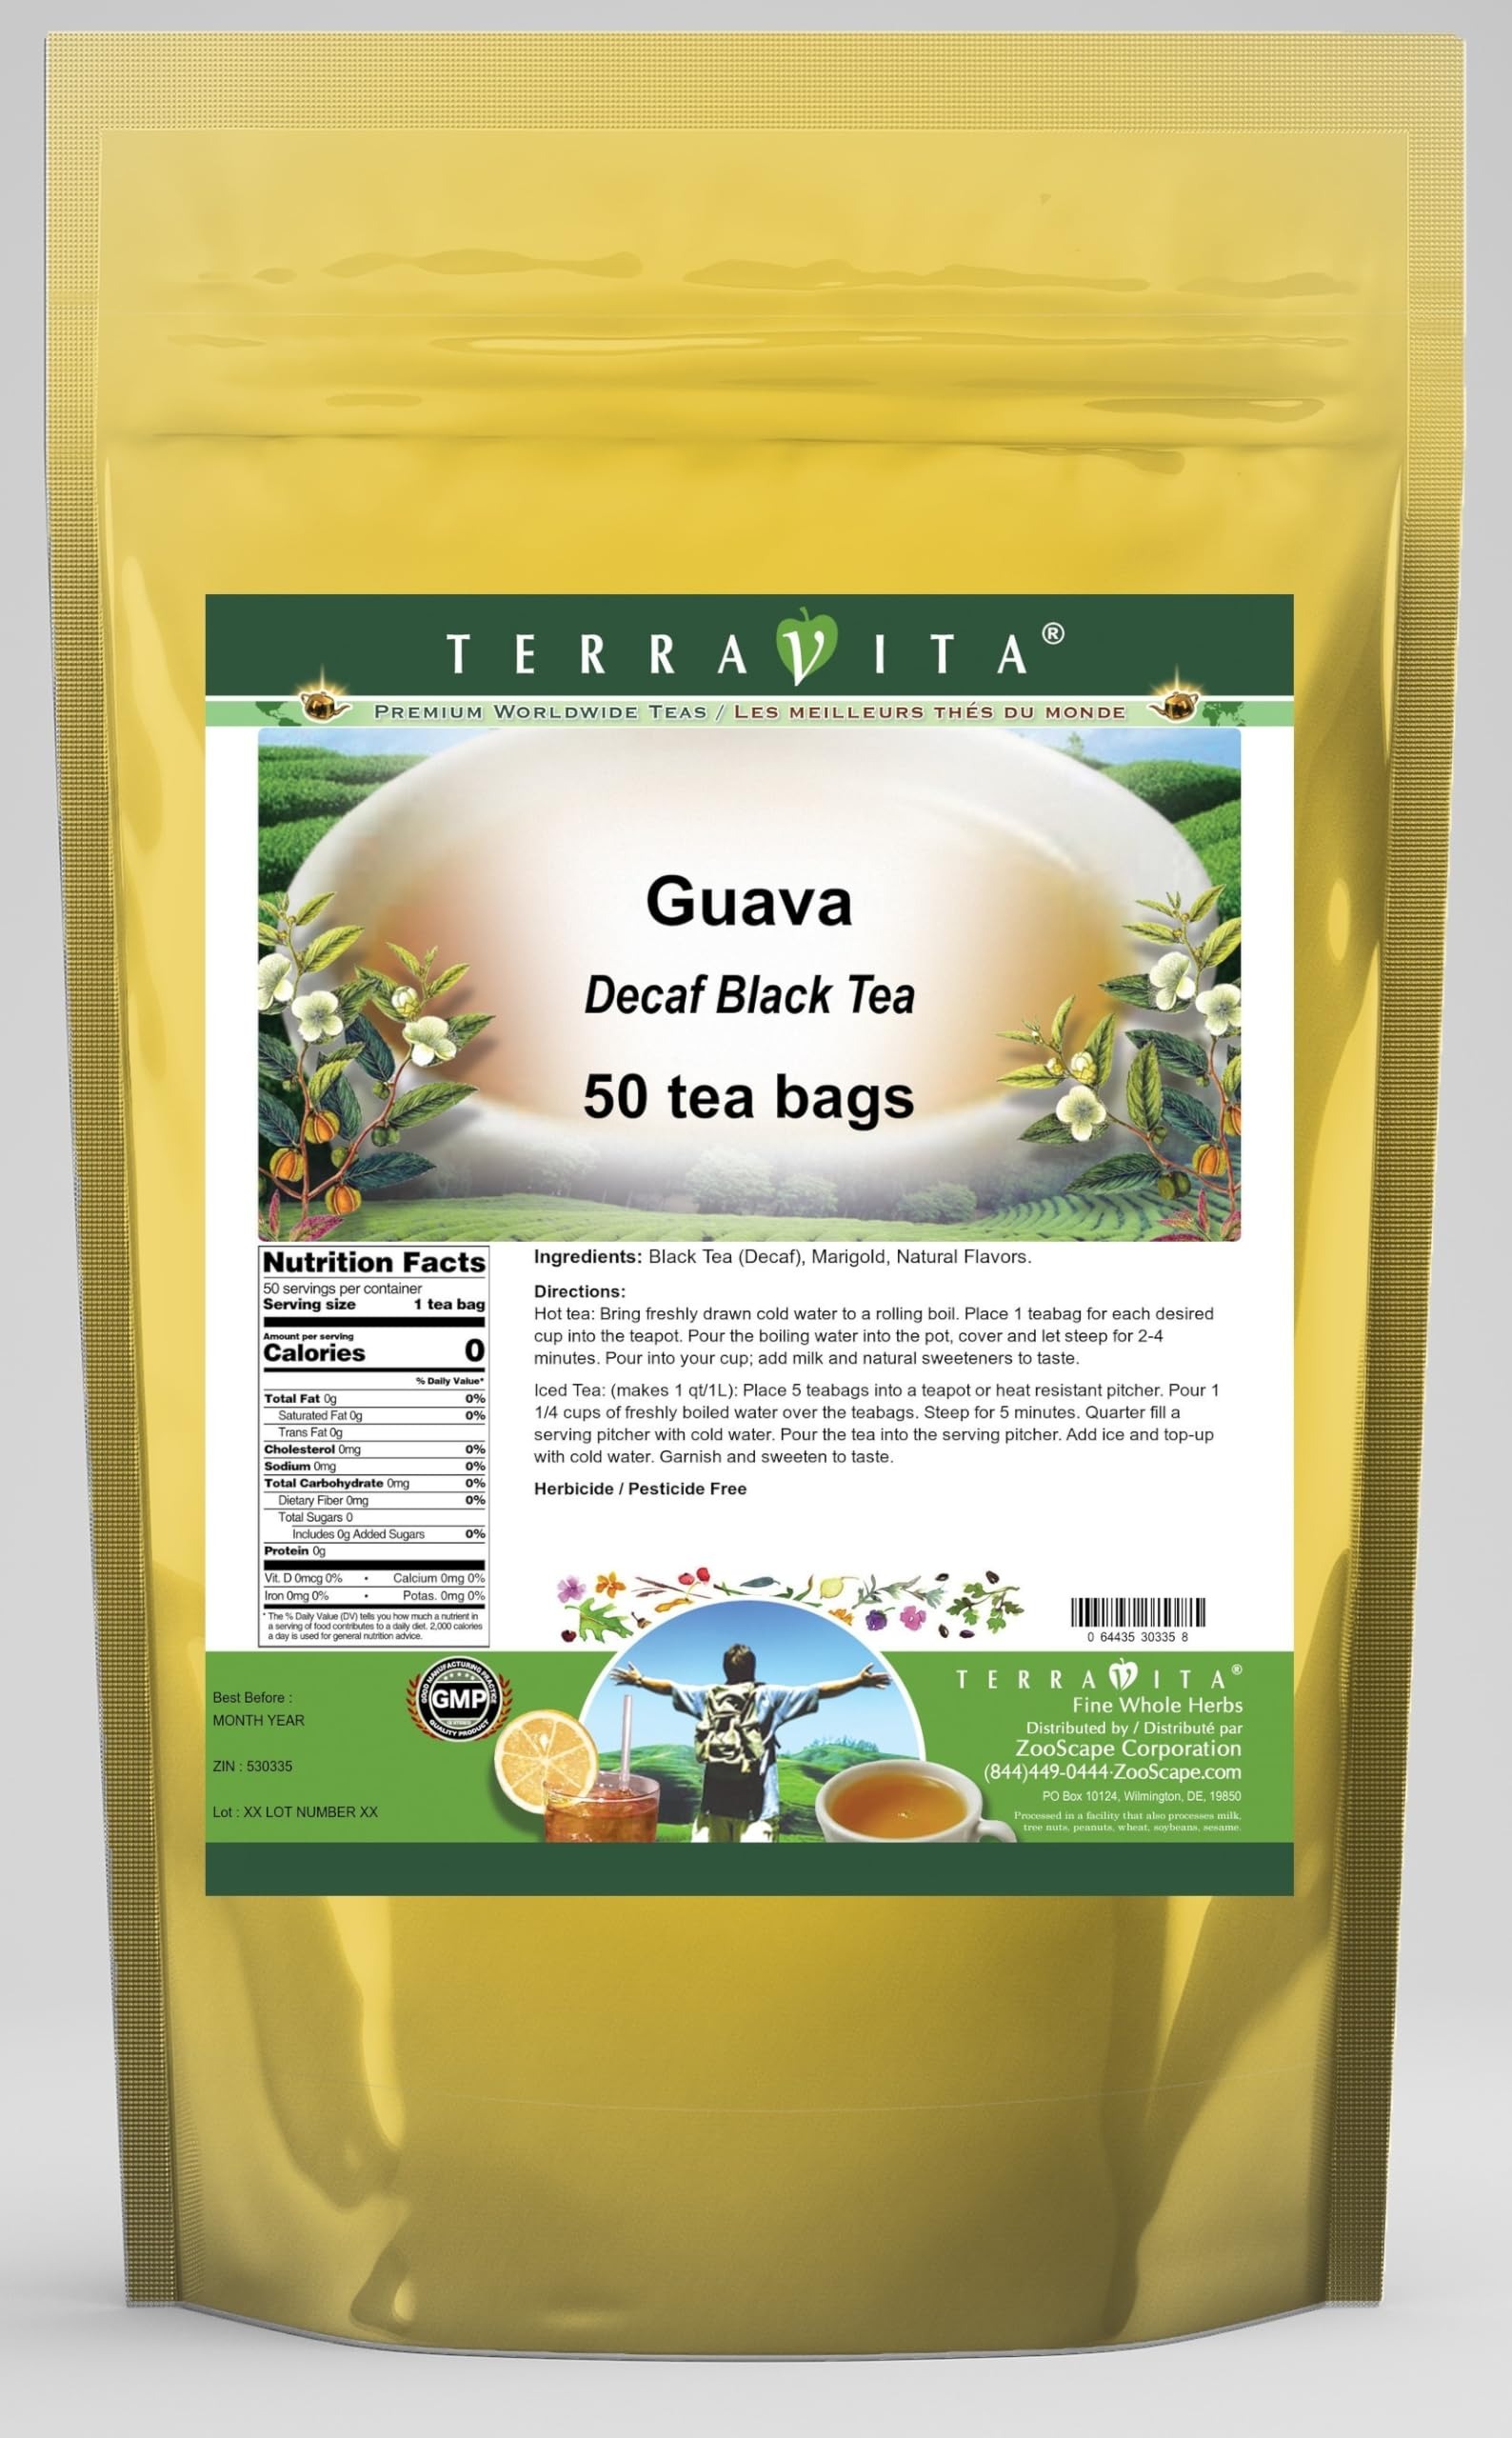
Item Name: Guava Decaf Black Tea (50 tea bags, ZIN: 530335) - 3 Pack
Bullet Point 1: Our Guava Decaf Black Tea is a wonderful flavored decaffeinated Black tea with Marigold that you will enjoy the simple and elegant taste of! - Ingredients: Decaf Black tea, Marigold and natural guava flavor.
Bullet Point 2: No fillers.
Bullet Point 3: Manufacturer: TerraVita
Bullet Point 4: Size: 50 tea bags
Bullet Point 5: Black Tea Bags - Packed in a convenient upright pouch!
Product Description: Our Guava Decaf Black Tea is a wonderful flavored decaffeinated Black tea with Marigold that you will enjoy the simple and elegant taste of! - Ingredients: Decaf Black tea, Marigold and natural guava flavor. - Hot tea brewing method: Bring freshly drawn cold water to a rolling boil. Place 1 teabag for each desired cup into the teapot. Pour the boiling water into the pot, cover and let steep for 2-4 minutes. Pour into your cup; add milk and natural sweeteners to taste. - Iced tea brewing method: (to make 1 liter/quart): Place 5 teabags into a teapot or heat resistant pitcher. Pour 1 1/4 cups of freshly boiled water over the teabags. Steep for 5 minutes. Quarter fill a serving pitcher with cold water. Pour the tea into the serving pitcher. Add ice and top-up with cold water. Garnish and sweeten to taste. - TerraVita is an exclusive line of premium-quality, natural source products that use only the finest, purest and most potent ingredients found around the world. TerraVita is hallmarked by the highest possible standards of purity, potency, stability and freshness. All of our products are prepared with the highest elements of quality control, from raw materials through the entire manufacturing process, up to and including the moment that the bottles or bags are sealed for freshness and shipped out to you. Our highest possible standards are certified by independent laboratories and backed by our personal guarantee. - TerraVita exists to meet and ensure your family's health and wellness without the harmful effects of chemicals and health products. We strive to make all of our products affordable and reliable and are constantly searching the market to maintain our affordability and to look for new ways to serve you and the ones you love. TerraVita has become a trusted househo
Value: 150.0
Unit: Count

Price: 117.49